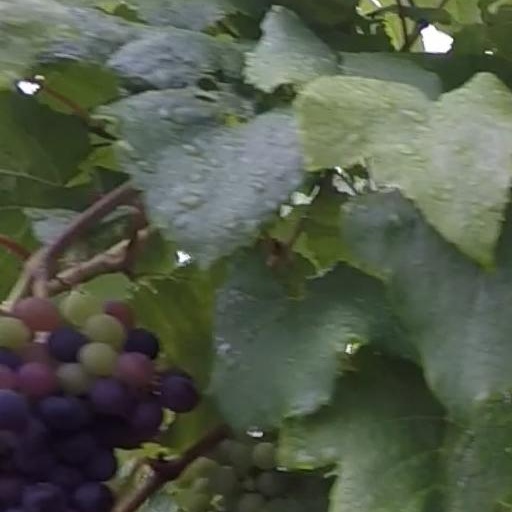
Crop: grape